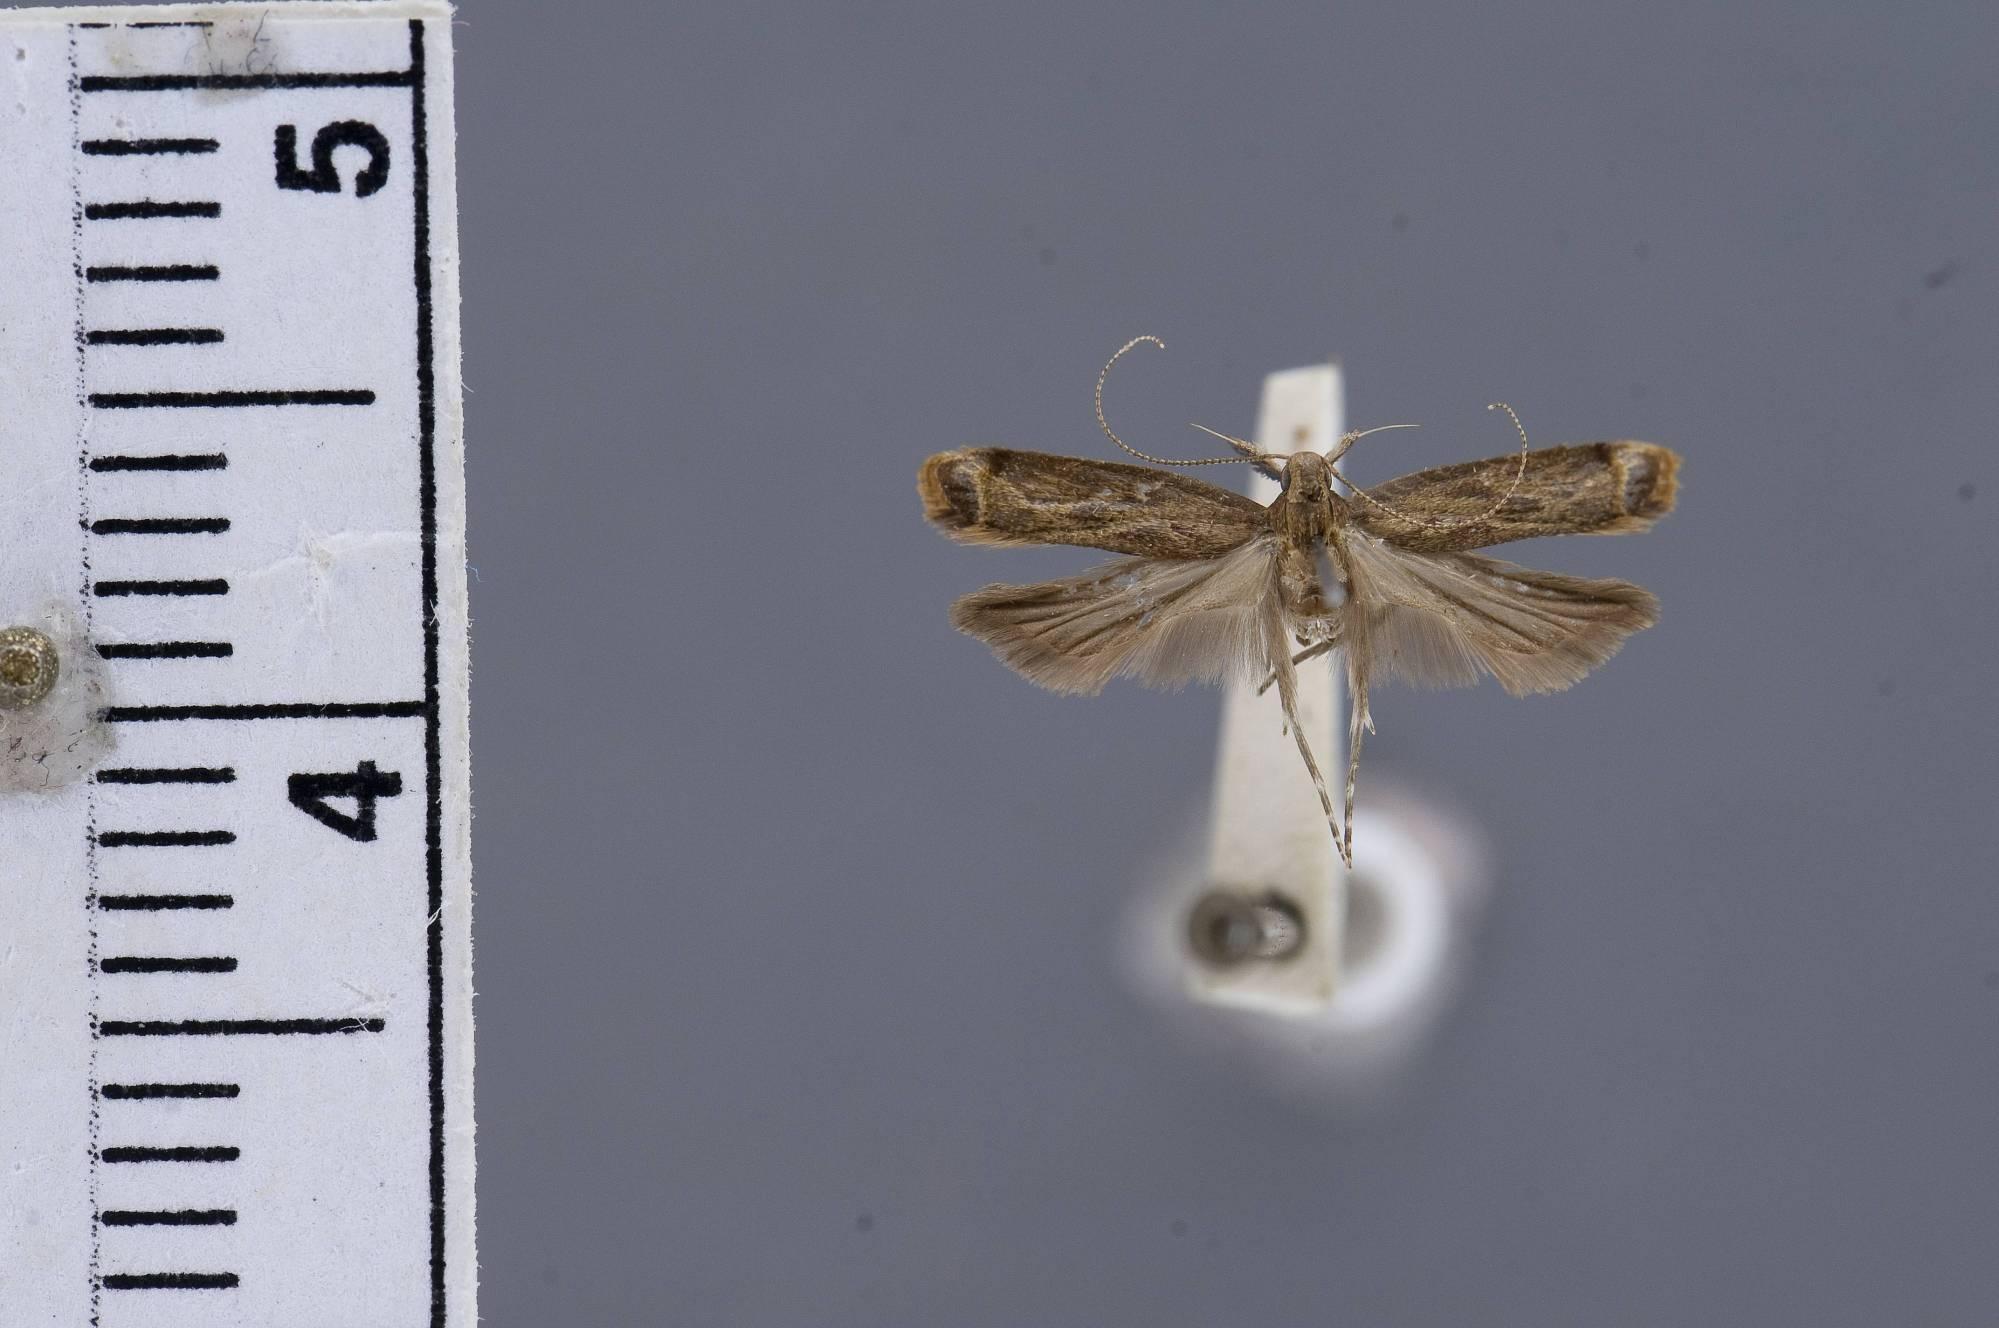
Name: Dichomeris davisi
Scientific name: Dichomeris davisi Park & Hodges, 1995
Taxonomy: Animalia, Arthropoda, Insecta, Lepidoptera, Glossata, Gelechiidae, Dichomerinae
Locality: Taipei Co., Sirin, Taipei, Taiwan
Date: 19 Sep 1933